2015 NASCAR Camping World Truck Series

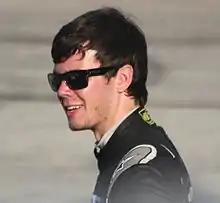
Erik Jones, the 2015 Camping World Truck Series champion as well as rookie of the year.

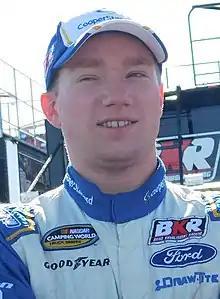
Tyler Reddick finished second behind Jones.

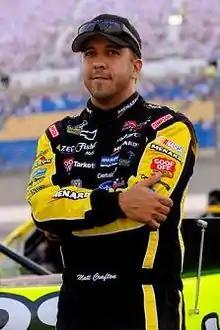
Matt Crafton, the 2013 and 2014 champion, finished third in the championship.

The 2015 NASCAR Camping World Truck Series was the 21st season of the NASCAR Camping World Truck Series, the third highest stock car racing series sanctioned by NASCAR in North America. It was contested over twenty-three races, beginning with the NextEra Energy Resources 250 at Daytona International Speedway and ending with the Ford EcoBoost 200 at Homestead-Miami Speedway. Erik Jones of Kyle Busch Motorsports won the series championship, becoming the youngest champion in the Camping World Truck Series.